Fraserganj

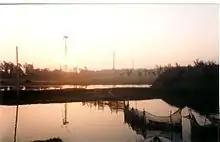
Windmills at Frasergunj

Fraserganj has a government operated fishing harbour and a wind energy farm that generates electricity.